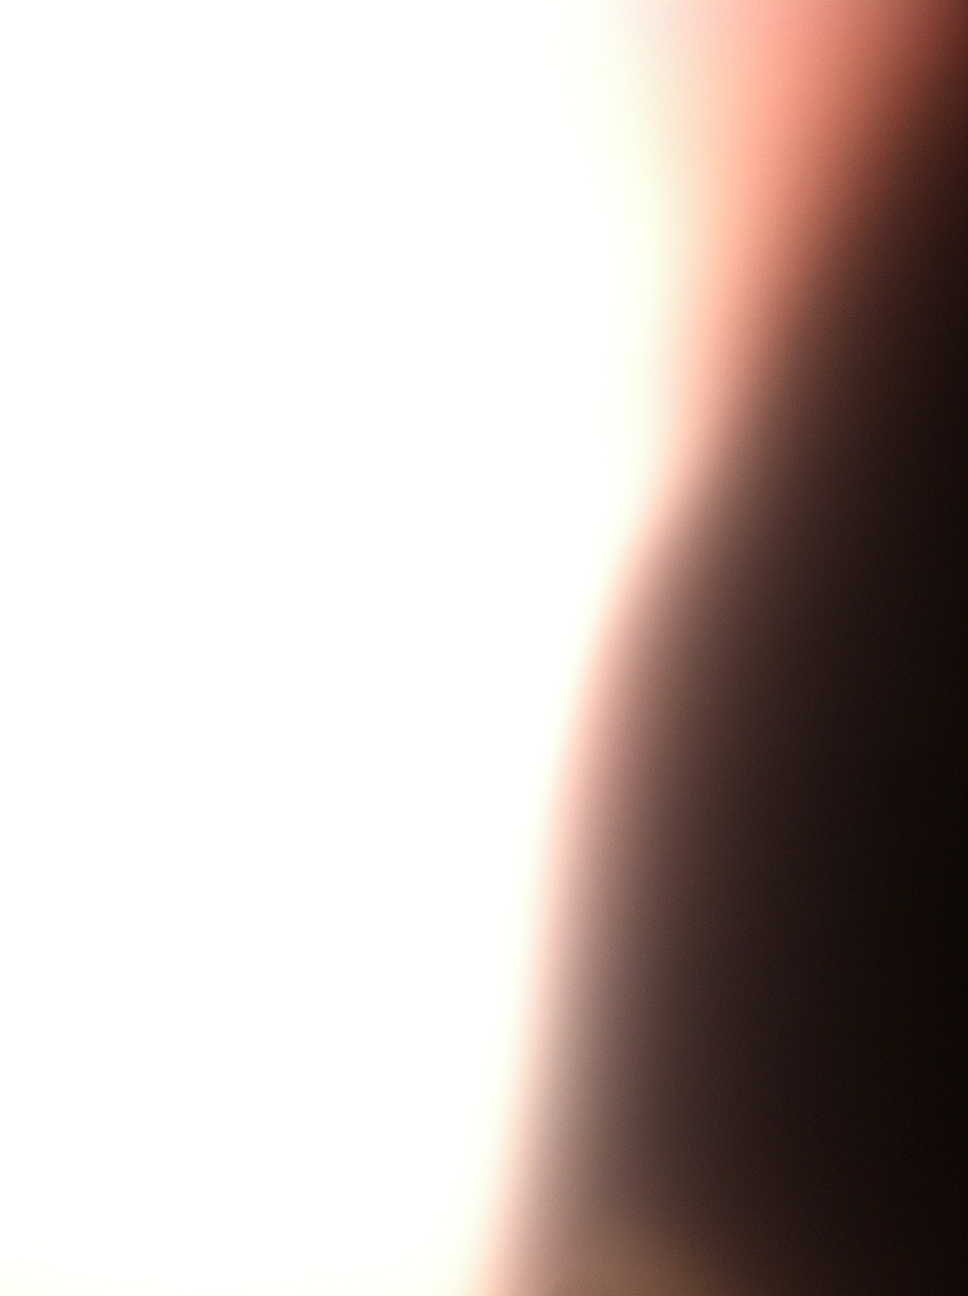Question: What does it say on the box?
Answer: unanswerable